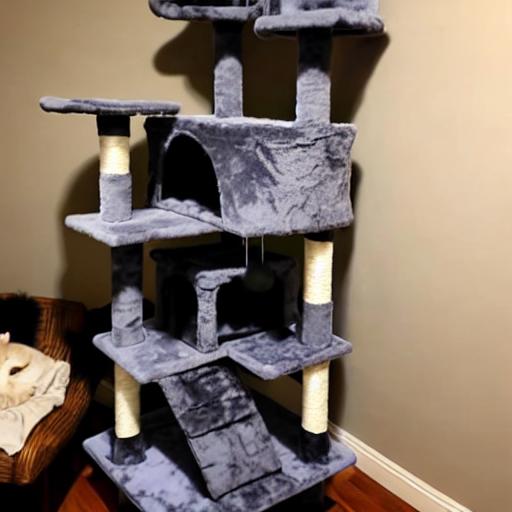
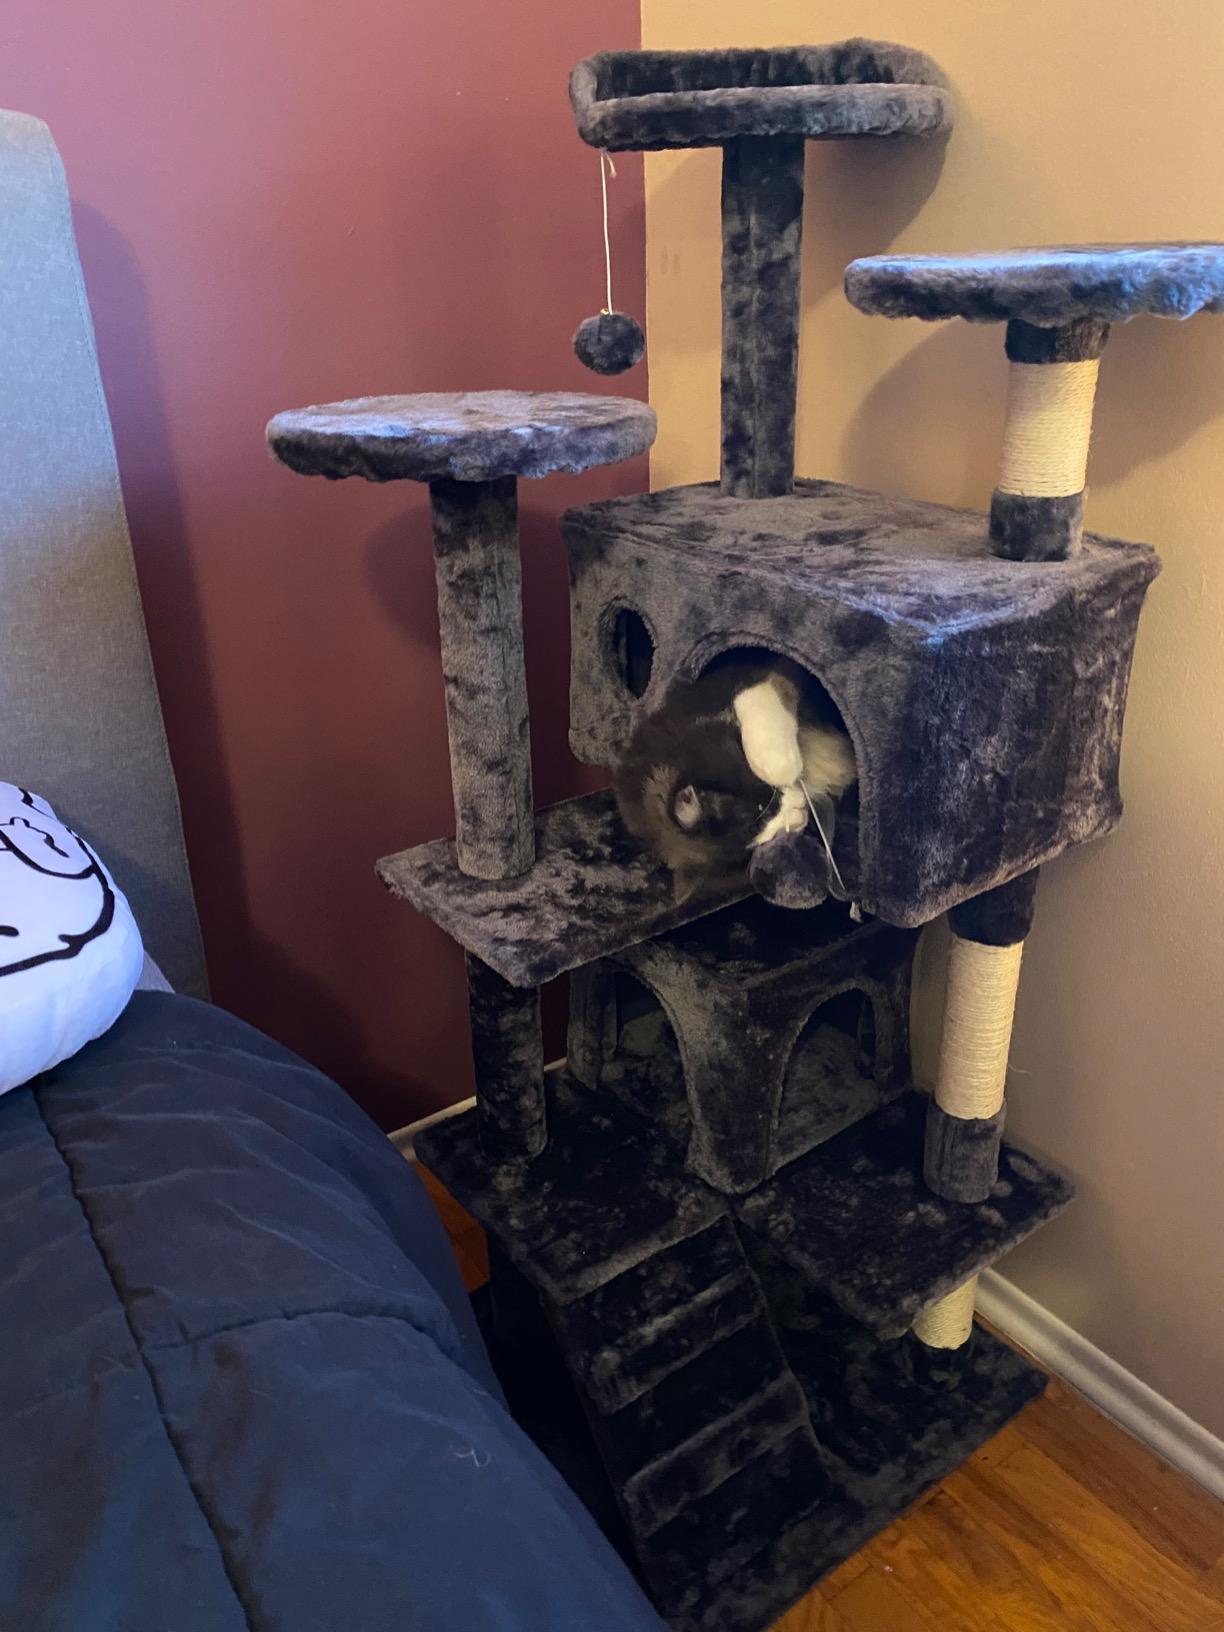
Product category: items_cat tree
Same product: no